List of Liberty ships (M)

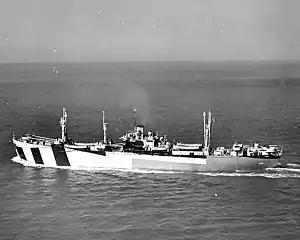
USS "Burias"

was built by California Shipbuilding Corporation. Her keel was laid on 9 February 1943. She was launched on 10 March as "Ansel Briggs" and delivered as "Mintaka" for the United States Navy on 26 March. She was converted to a troopship at Portland, Oregon in November 1943. To WSA in February 1946, renamed "Ansel Briggs". Laid up in Suisun Bay. She was scrapped at Oakland in April 1968.